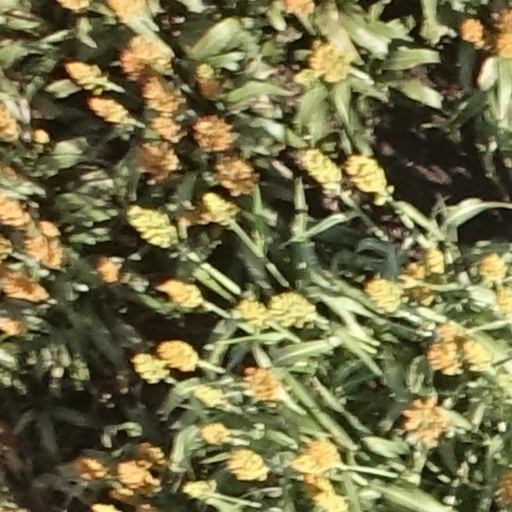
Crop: sorghum